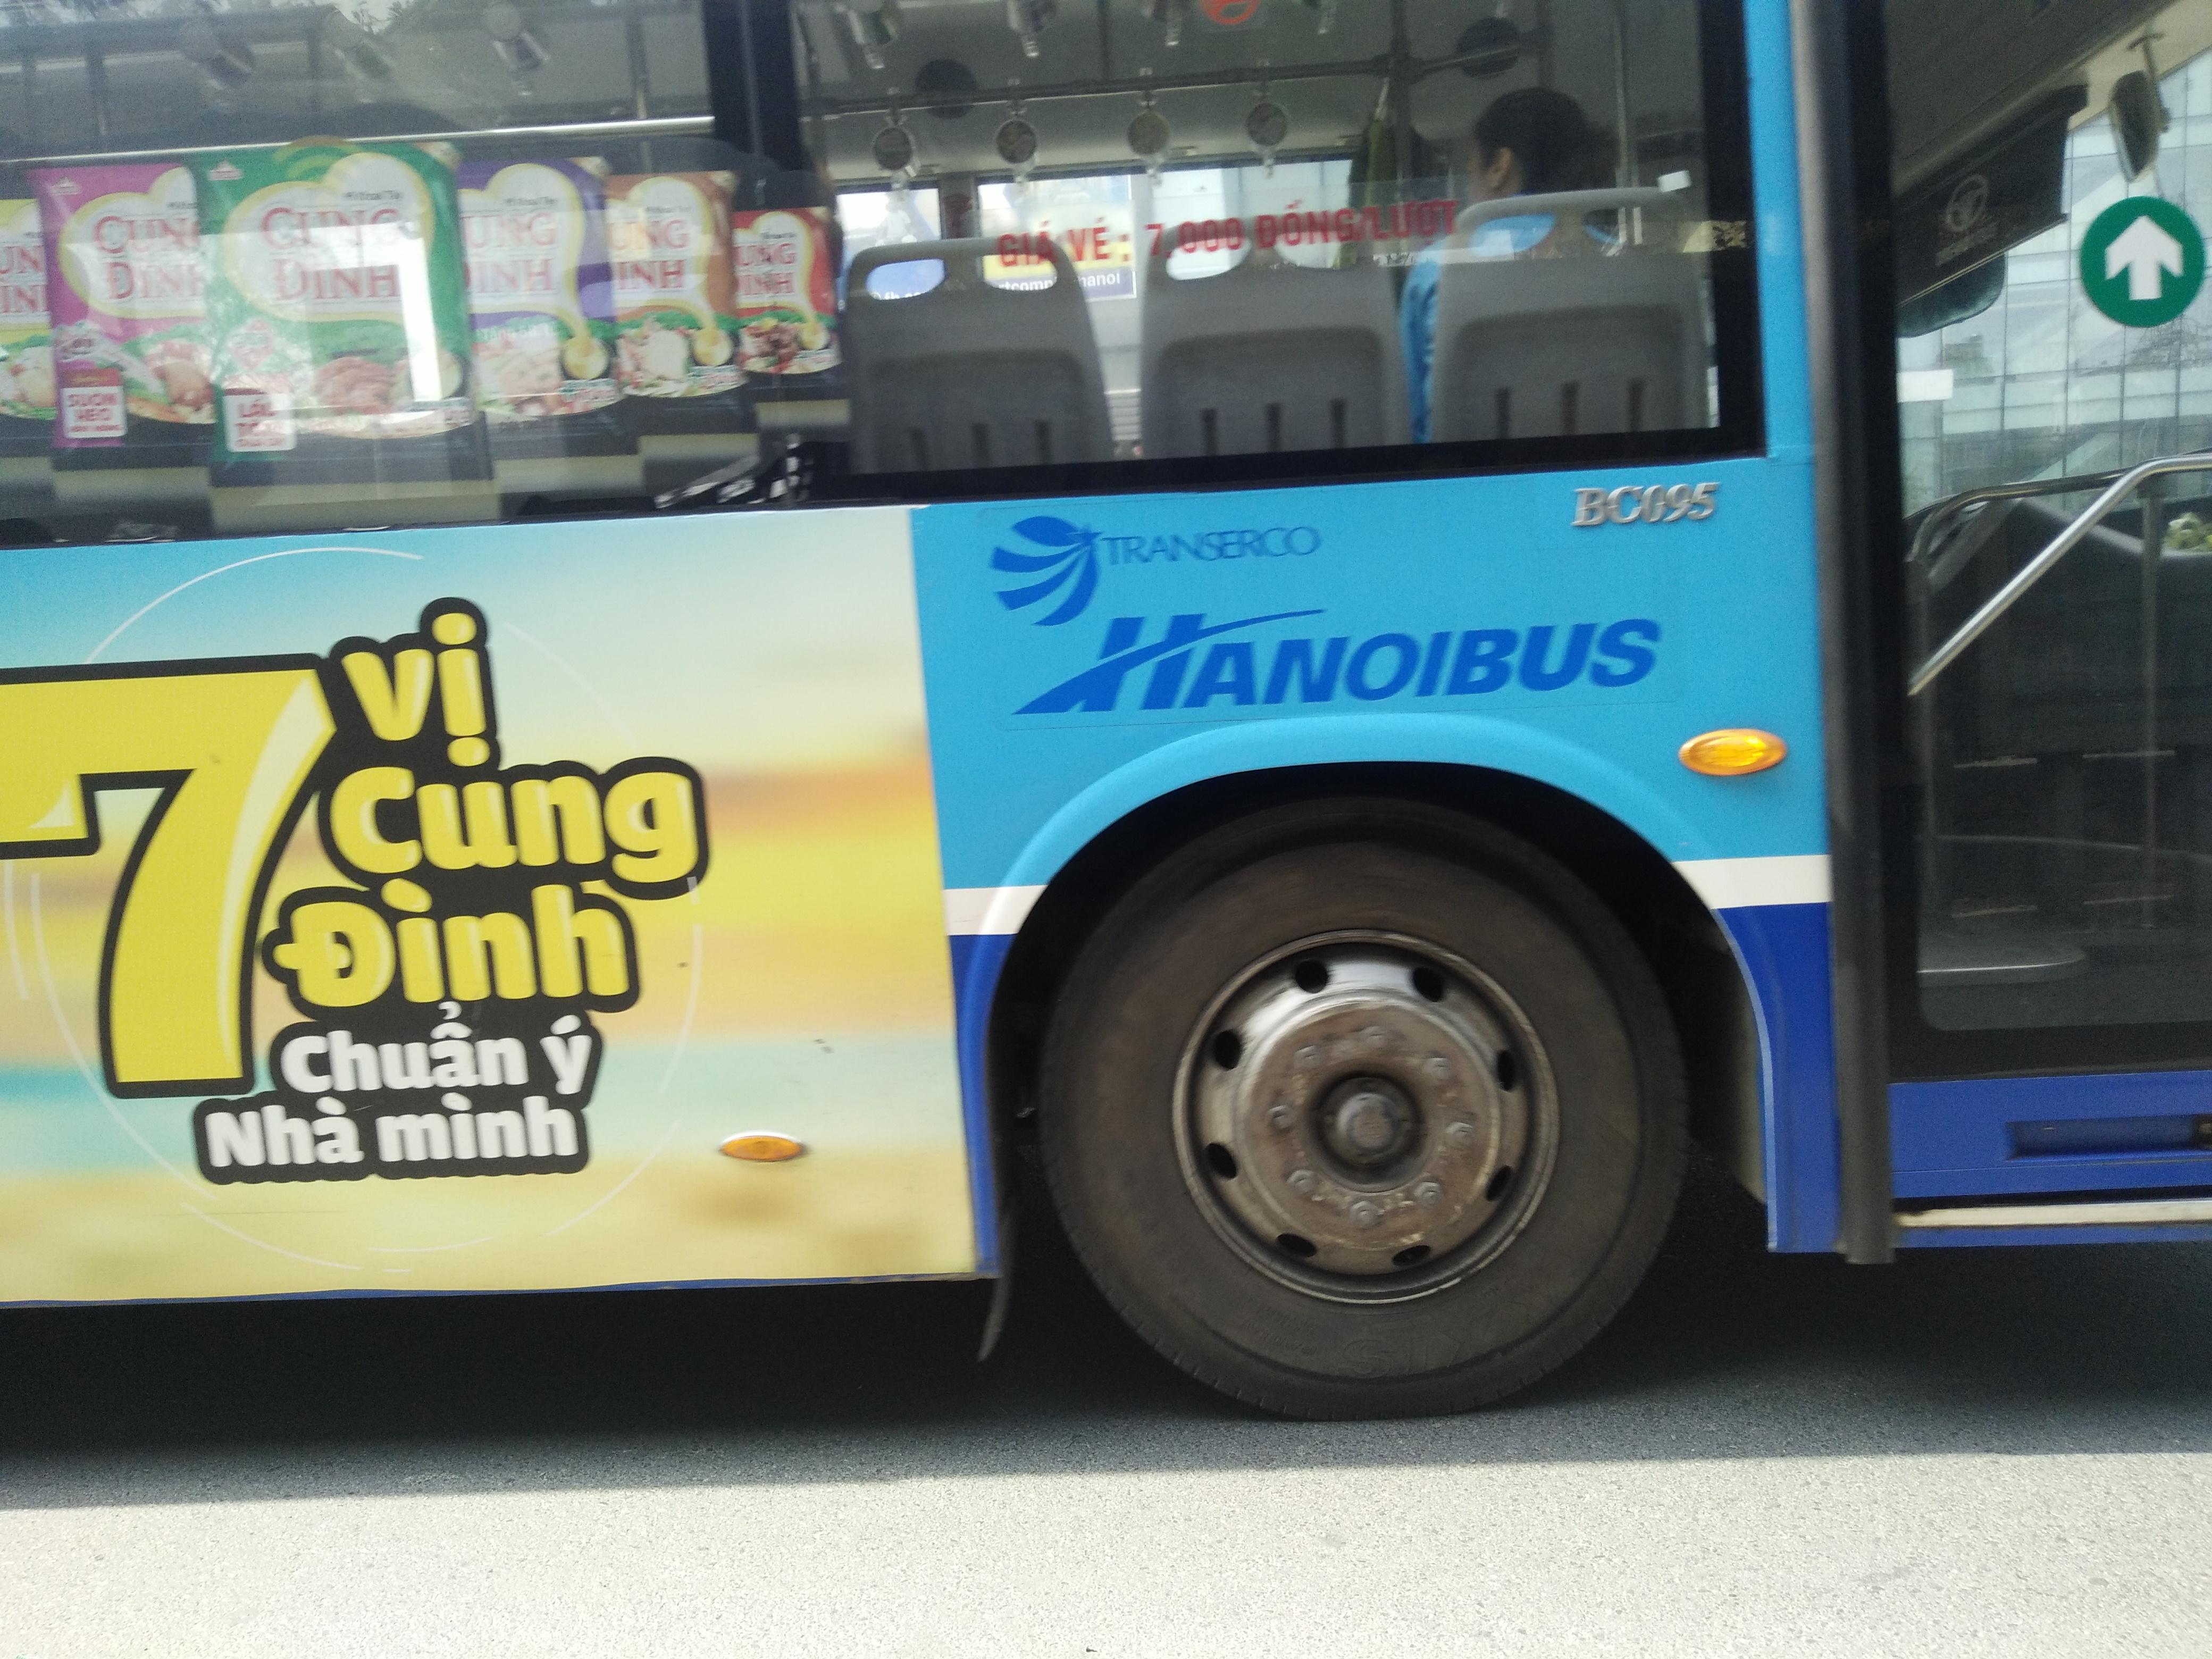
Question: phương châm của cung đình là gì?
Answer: phương châm của cung đình là chuẩn ý nhà mình